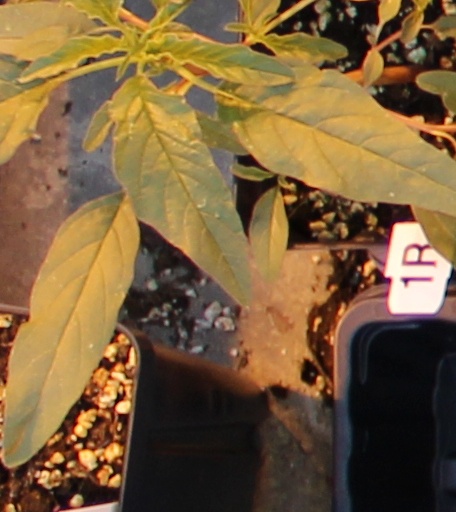
Label: Waterhemp